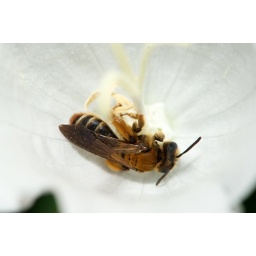
Andrena pandellei female (Hym. Andrenidae) in a flower of Campanula media (Campanulaceae), 12.vi.2010, Lessive, Belgium.